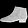
Label: Ankle boot